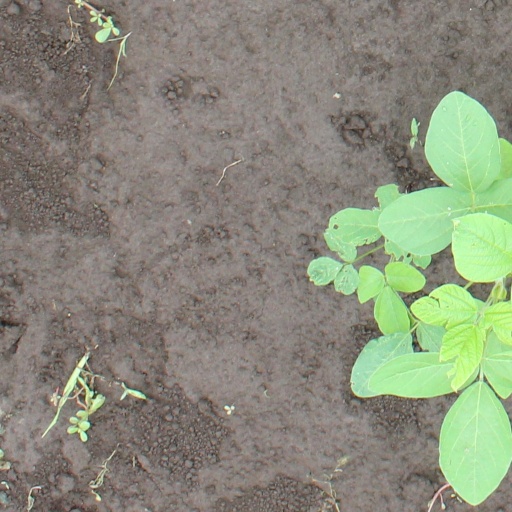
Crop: soybean